Take Care of My Little Girl

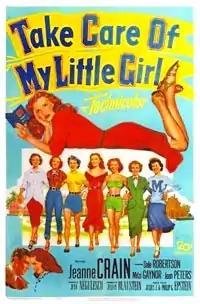
Theatrical poster

Take Care of My Little Girl is a 1951 drama film directed by Jean Negulesco and starring Jeanne Crain, Dale Robertson, Mitzi Gaynor and Jean Peters.